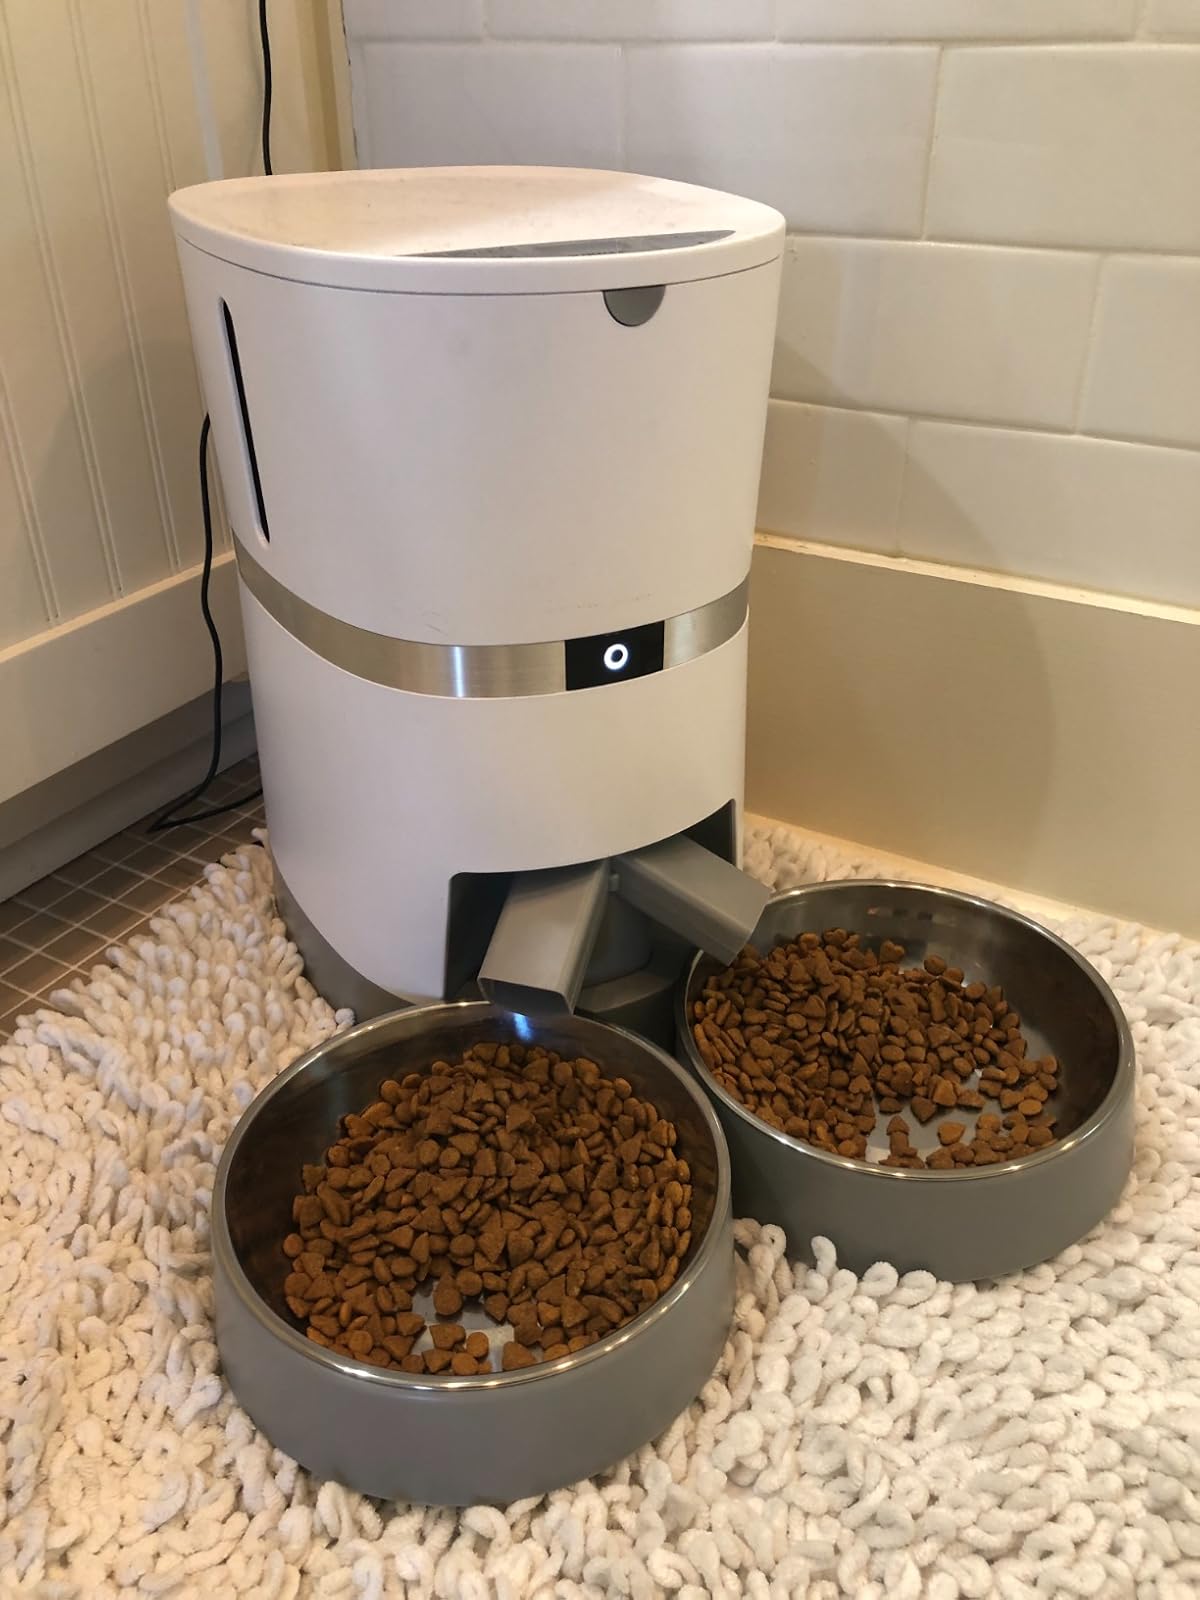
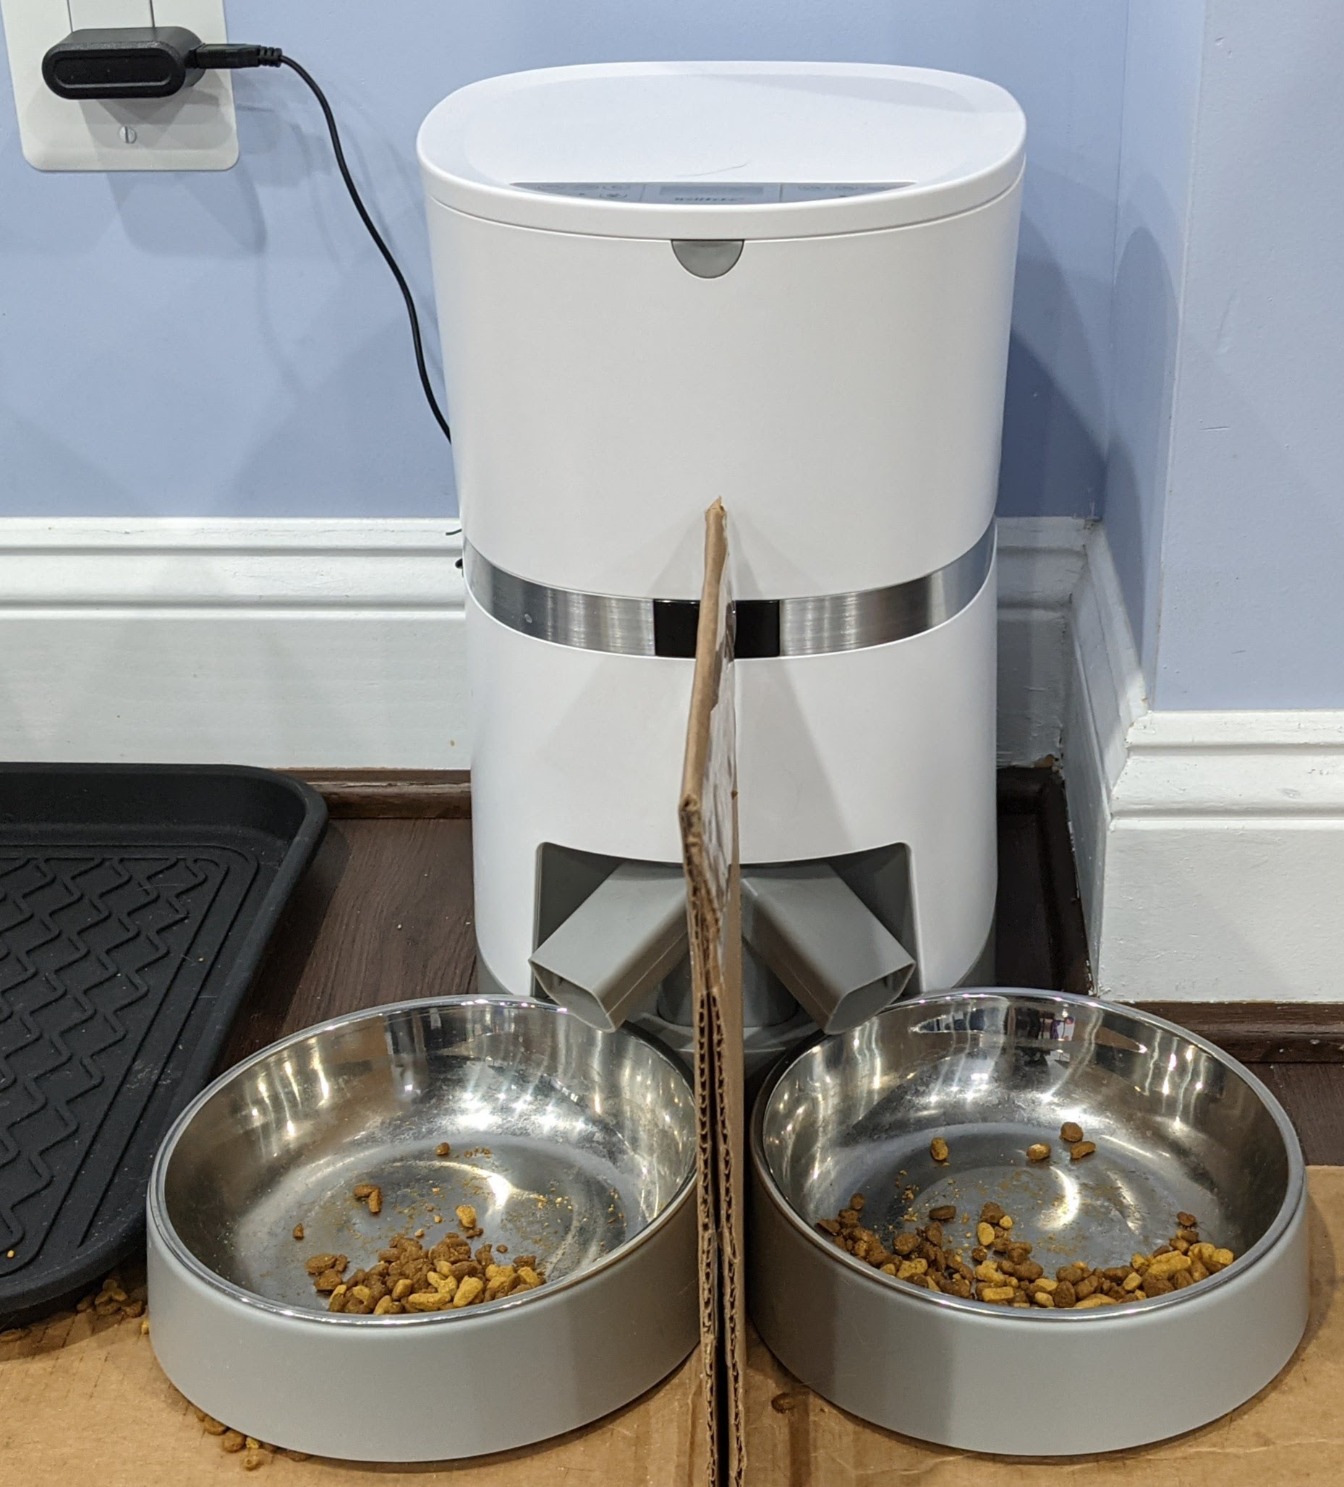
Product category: items_feeder
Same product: yes